Île-de-France tramway Line 7

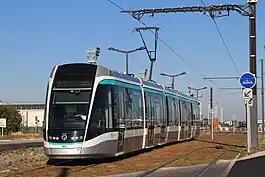
Île-de-France tramway Line 7 between the Cœur d'Orly and Aéroport d'Orly stops

Île-de-France tramway Line 7 (usually called simply T7) is part of the modern tram network of the Île-de-France region of France. Line T7 runs between "Villejuif – Louis Aragon" in Villejuif (where it connects to the Paris Métro) and "Porte de l'Essonne" in Athis-Mons, south of Paris. It also serves Paris Orly Airport. The line has a length of and 18 stations. It opened to the public on 16 November 2013.